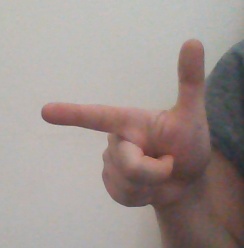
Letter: yaa